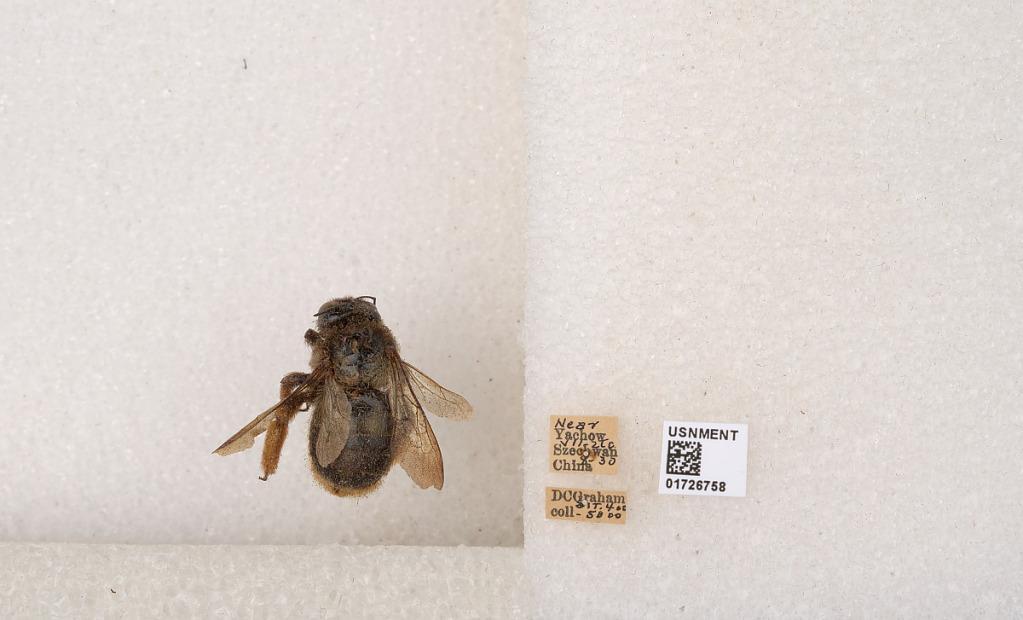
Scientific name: Xylocopa (Mesotrichia) latipes (Drury)
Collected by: D. Graham
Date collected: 1920-7-2
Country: China
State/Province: Sichuan
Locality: Near Yachow